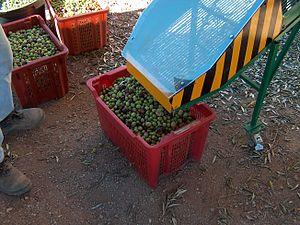
L’extraction de l'huile d'olive est le processus industriel, réalisé dans un moulin à huile, dont l'objet est d'extraire l'huile des drupes de l'olivier. Ce processus comprend deux étapes fondamentales : la préparation de la pulpe suivie de la séparation de la fraction huileuse des autres composants solides et liquides.